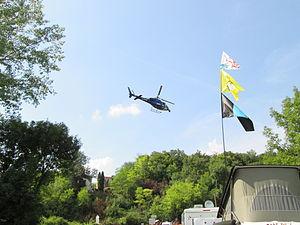
Aérospatiale AS355 Écureuil 2 (immatriculé F-GMBA) de France Télévisions. 20e étape du Tour de France 2014, près de Beleymas, Dordogne.
La 20ᵉ étape du Tour de France 2014 s'est déroulée le samedi 26 juillet 2014 entre Bergerac et Périgueux. Elle constitue l'unique contre-la-montre de cette édition. Habituellement, le Tour comporte au moins deux chronos, il faut remonter en 1953 pour trouver un parcours avec un seul contre-la montre. Les villes de Bergerac et Périgueux sont pour la troisième fois reliées entre elles à l'occasion d'une étape de la Grande Boucle, après les éditions de 1961 et de 1994.